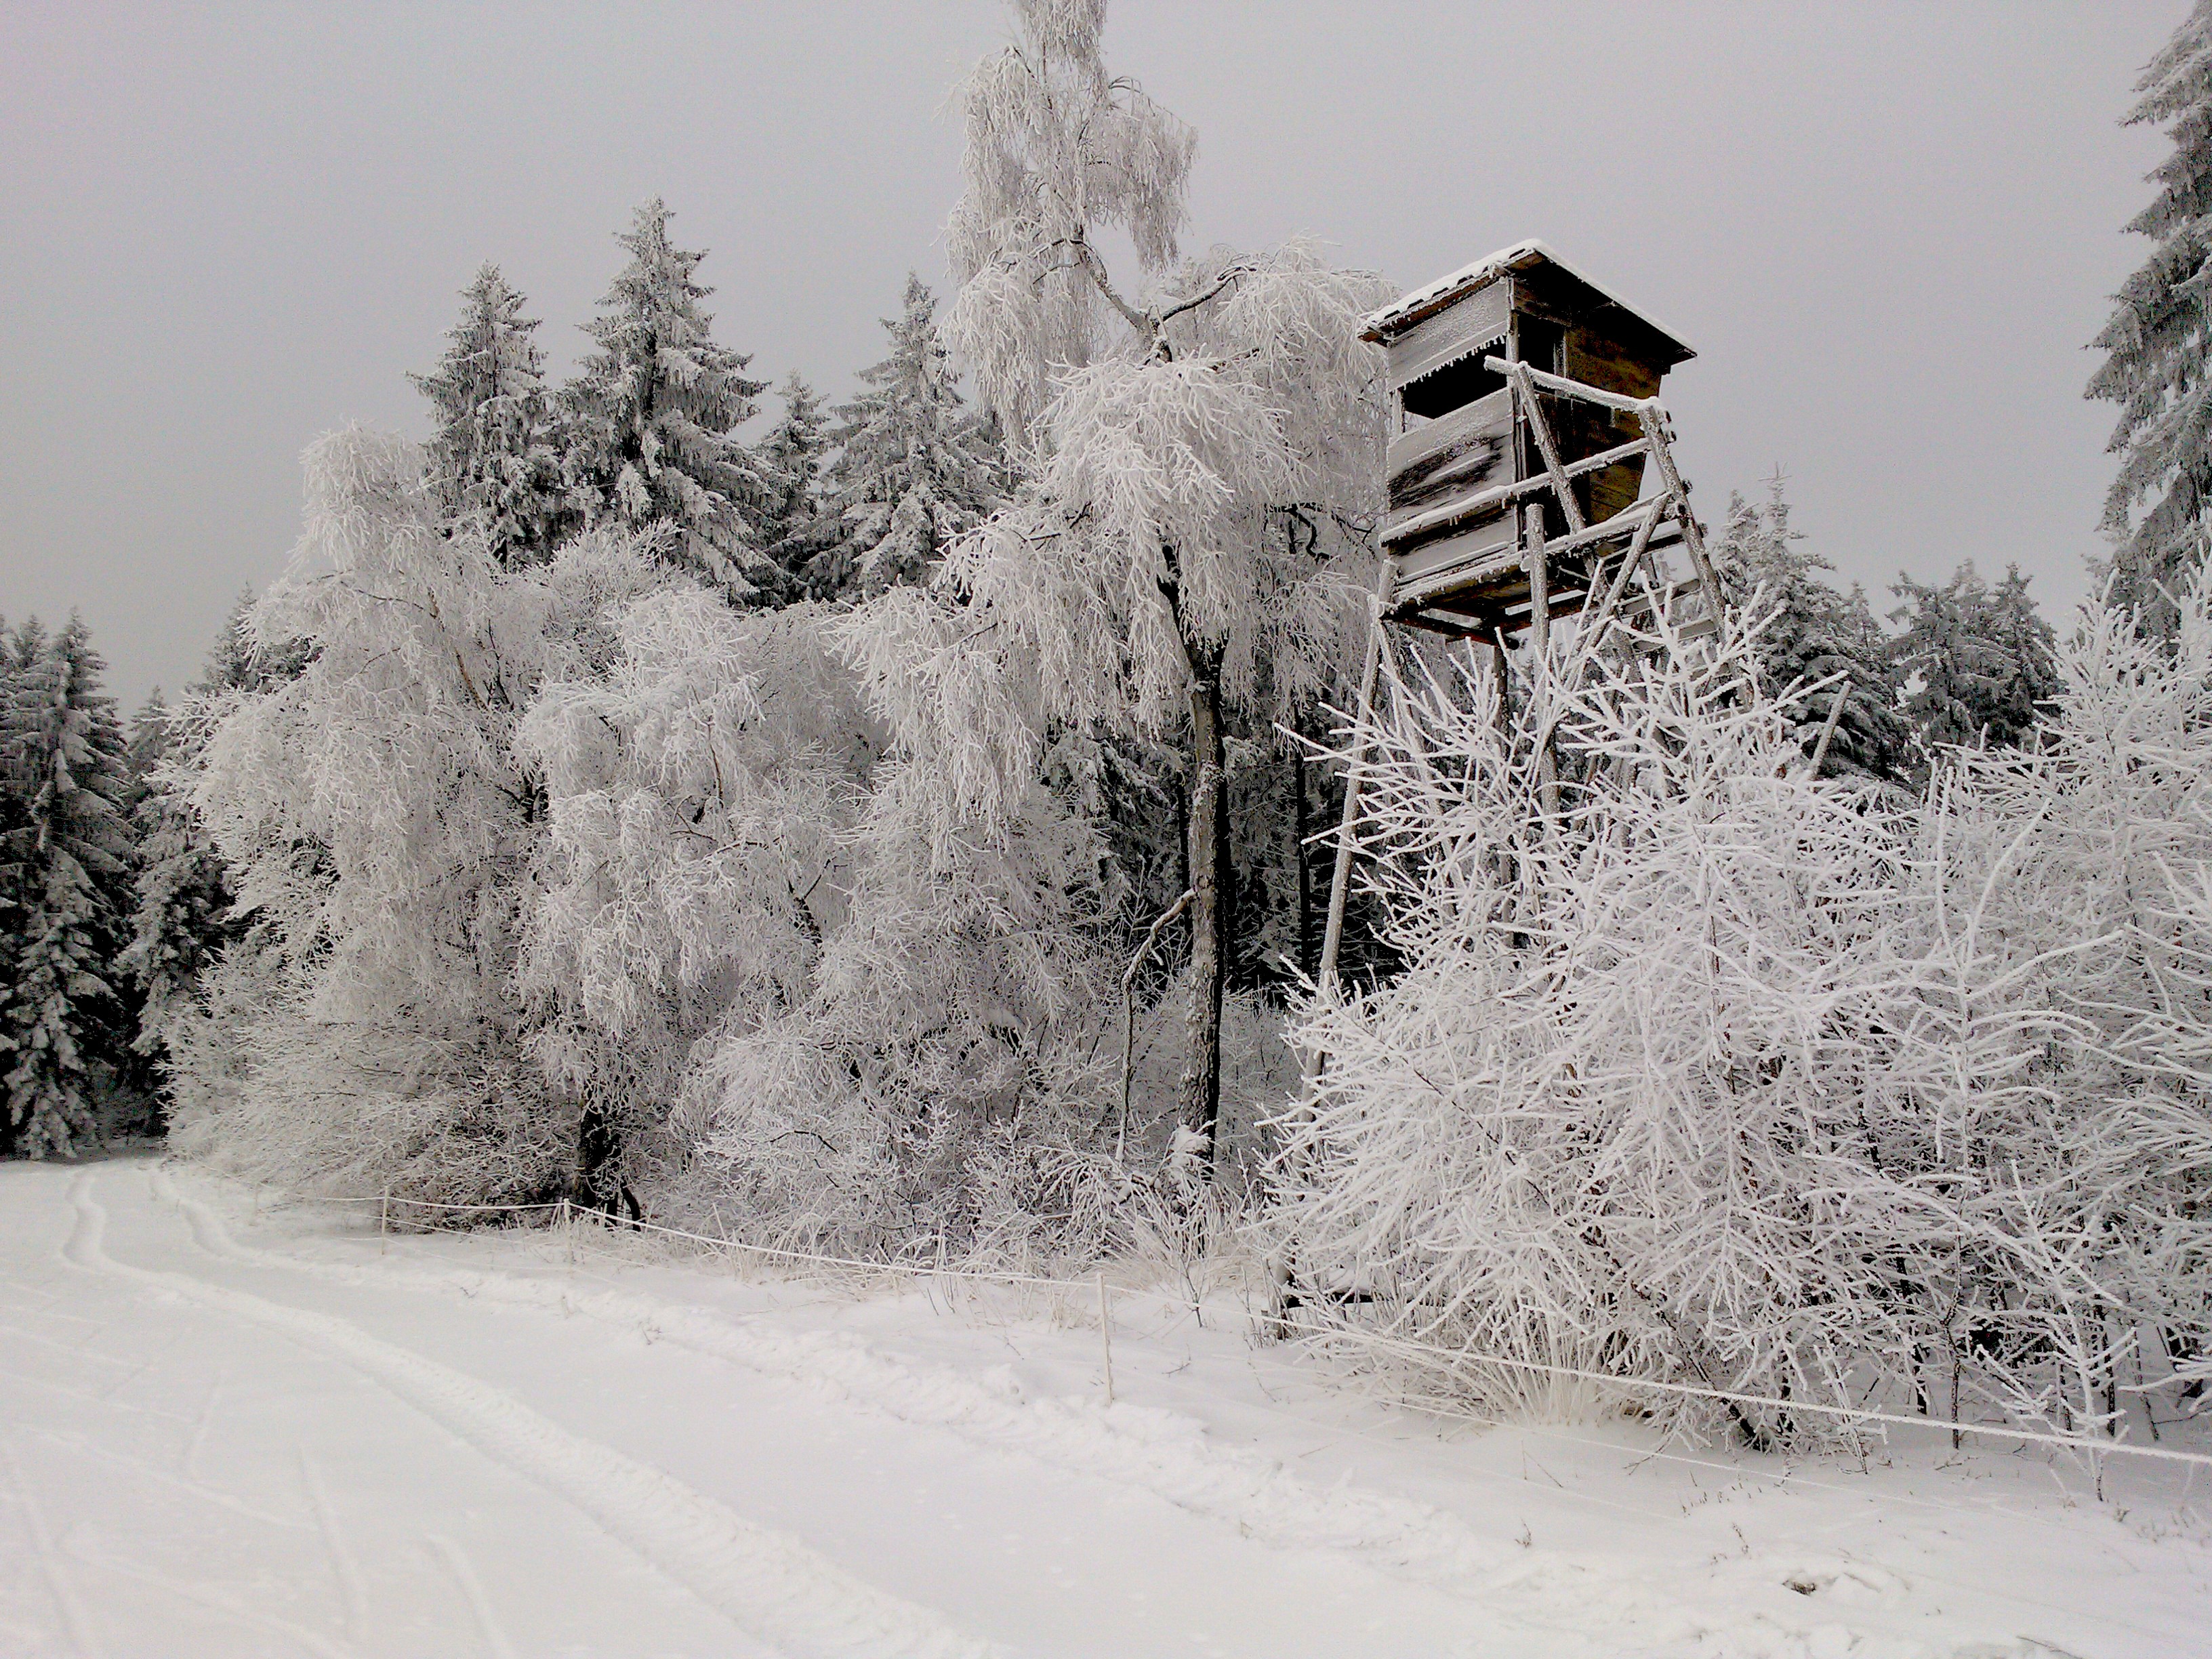
tree, nature, forest, snow, cold, winter, white, frost, weather, snowy, season, trees, blizzard, winter dream, wintry, winter magic, freezing, snow magic, snow forest, hunter was, geological phenomenon, winter storm, rain and snow mixed